Travis Kelce

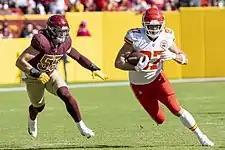
Kelce playing against the Washington Football Team in 2021

Following the release of long-time Chiefs punter Dustin Colquitt in the offseason, Kelce became tied with Anthony Sherman and fellow 2013 draftee Eric Fisher as the team's longest tenured members. On August 14, 2020, Kelce signed a four-year, $57 million contract extension with the Chiefs through the 2025 season. In Week 6, he caught two touchdowns in a 26–17 victory over the Buffalo Bills. In Week 8 against the Jets, Kelce dunked the ball through the goal posts after scoring a touchdown, paying homage to former Chiefs tight end Tony Gonzalez. He was penalized for unsportsmanlike conduct and was fined $12,500. In Week 9, against the Carolina Panthers, he had ten receptions for 159 receiving yards in the 33–31 victory.